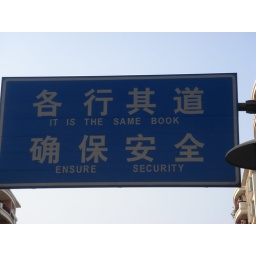
alignment: text are arranged in a central alignmentrepitition: text font and color, the white border around the sign and the white text